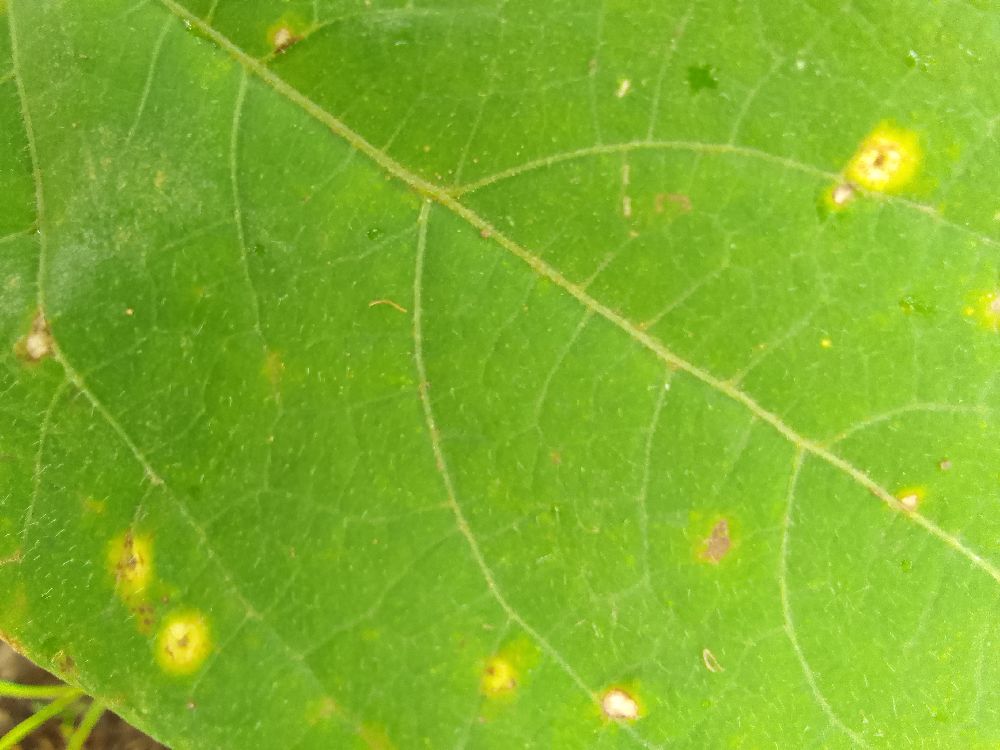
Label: rust